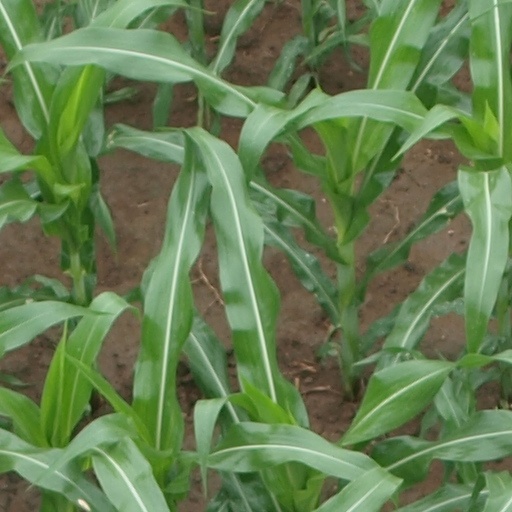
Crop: maize; corn